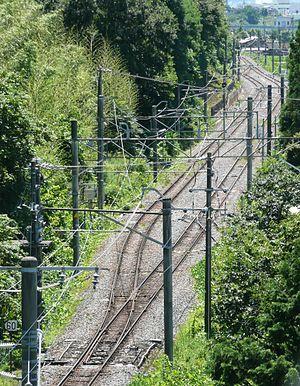
La ligne Shinonoi est une ligne ferroviaire du réseau JR East au Japon. Elle relie la gare de Shiojiri à la gare de Shinonoi, toutes deux dans la préfecture de Nagano.